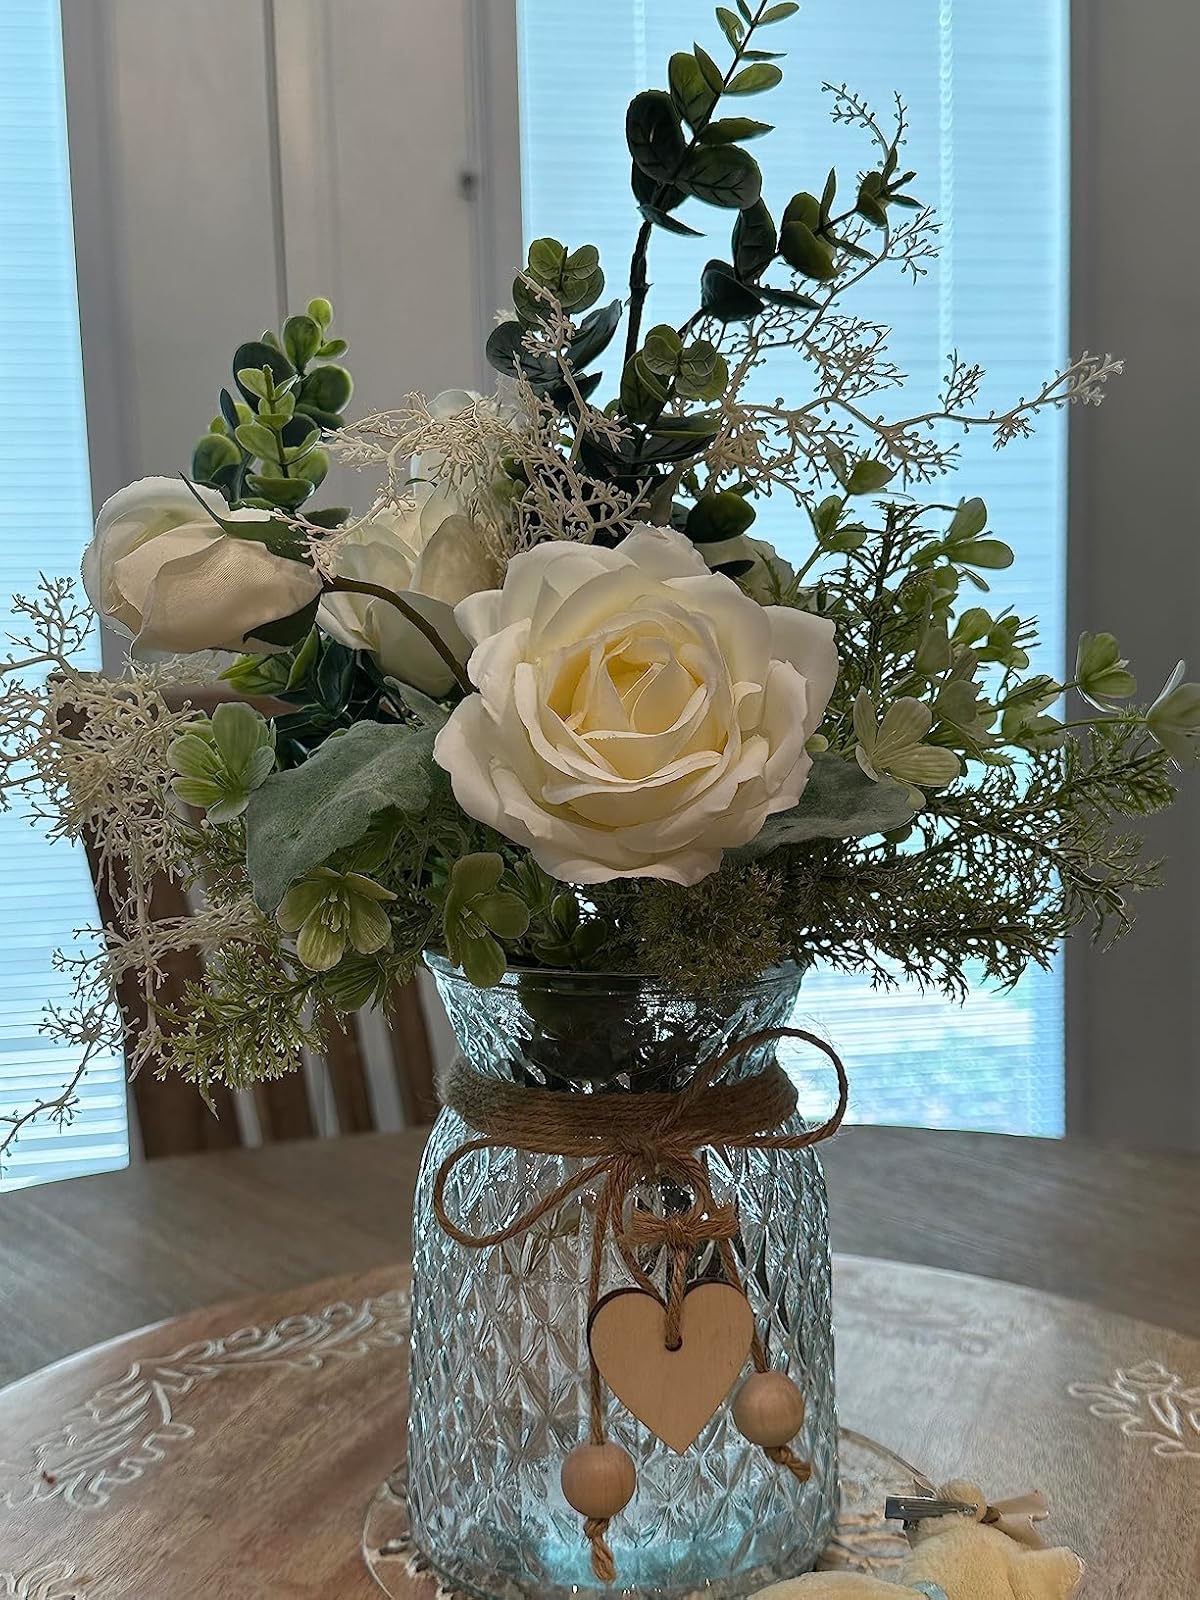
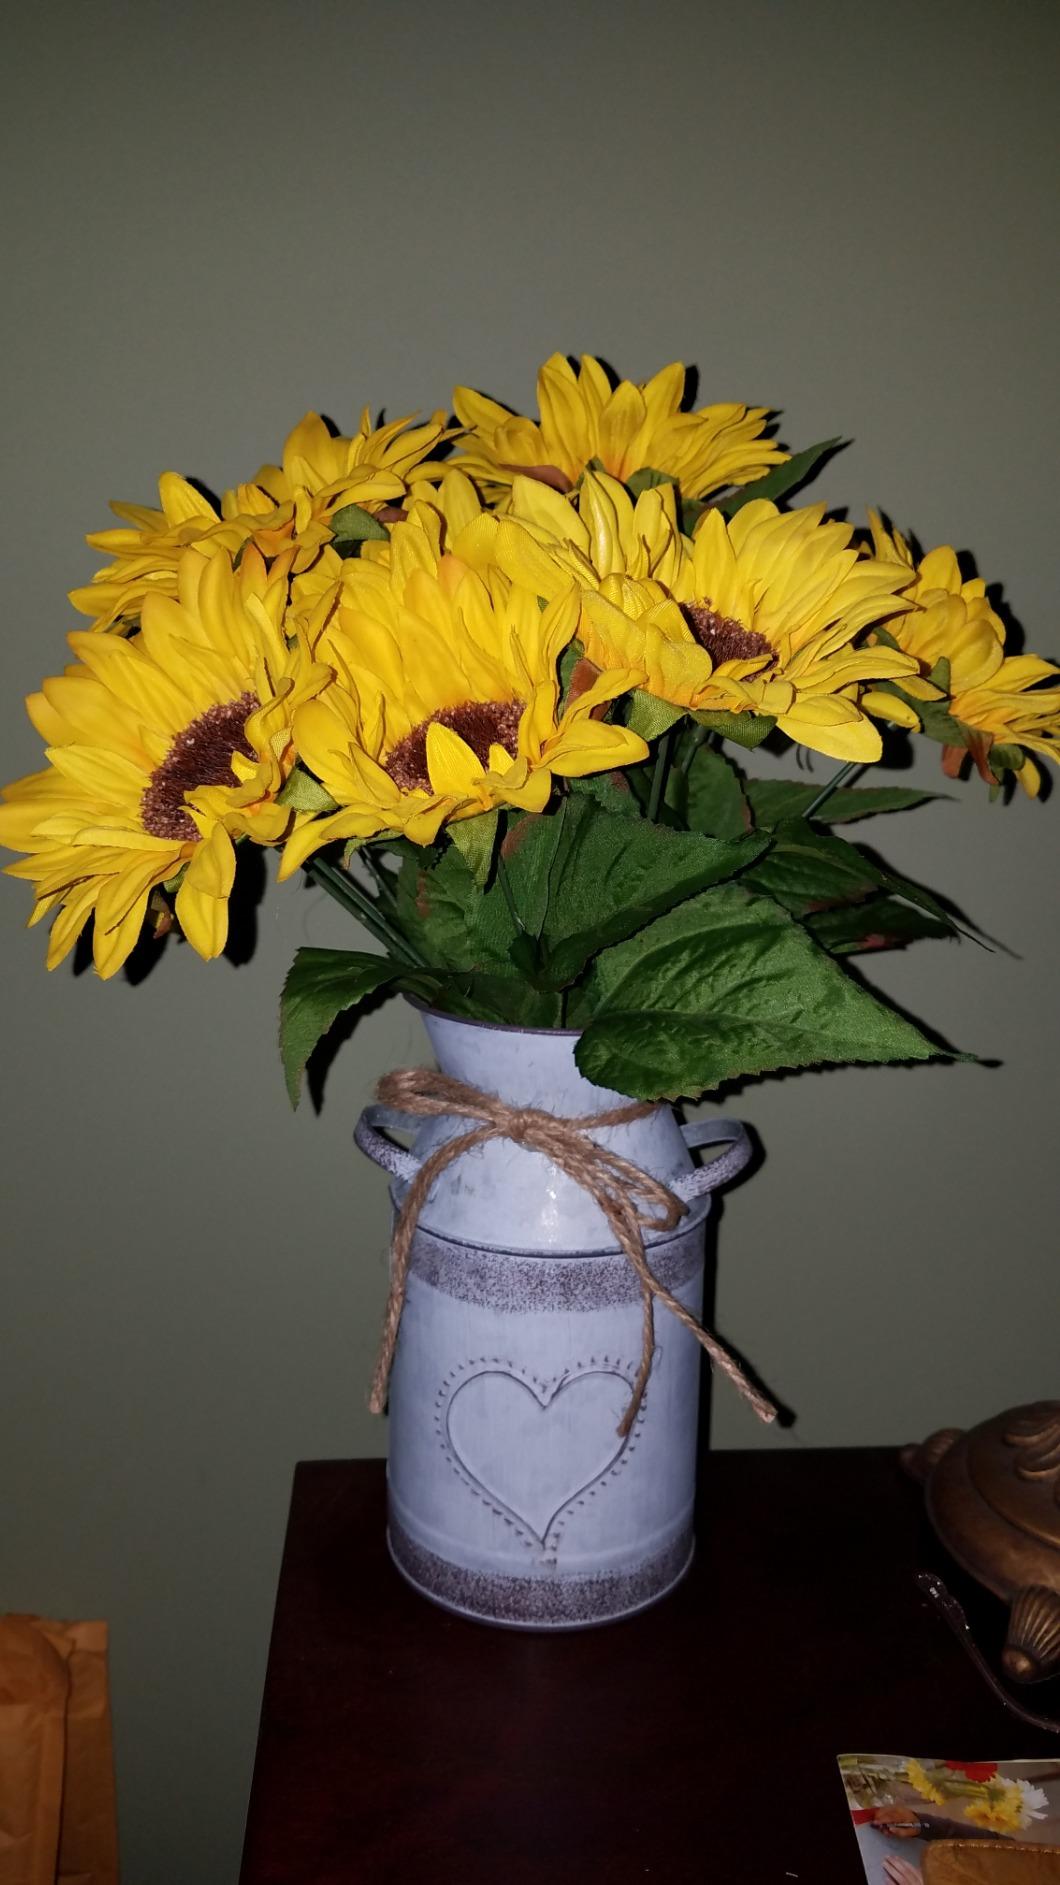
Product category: vase
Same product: no